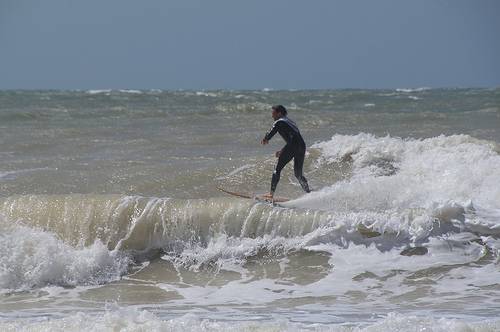
question: 写っているのはどこですか?
answer: 海です。

question: 海の状態はどうですか?
answer: 白い波が立っています。

question: 写っている人の数はいくつですか?
answer: 一人です。

question: 写っている人は誰ですか?男性ですか女性ですか?
answer: 男性です。

question: 男性は何をしていますか?
answer: サーフィンをしています。

question: 空の状態はどんなですか?
answer: 雲一つなく晴れた状態です。

question: 男性の服装はどうですか?
answer: 全身スイムスーツです。

question: 男性ののっているサーフボードの色は何ですか?
answer: 赤です。